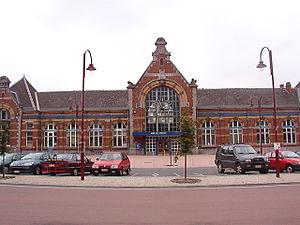
Photo personnelle prise par ghostal le 12 juillet 2005
La gare de Châtelet est une gare ferroviaire belge de la ligne 130, de Namur à Charleroi, située à Châtelineau sur la rive gauche de la Sambre, au nord de la ville de Châtelet dans la province de Hainaut en Région wallonne.
Châtelet est une ville de Belgique située en Région wallonne dans la province de Hainaut. Depuis la fusion des communes de 1977, la ville de Châtelet regroupe Bouffioulx, Châtelet et Châtelineau. Toutefois, les identités propres à ces trois communes sont restées importantes. Il est donc fréquent d'entendre les gentilés respectifs : Buffaloniens, Châtelettain et Castelinois.
La ligne 138 Châtelet - Florennes fut établie par la Société anonyme du chemin de fer de Morialmé à Châtelineau, future Compagnie de l'Est Belge. Elle se prolonge vers Givet par la Ligne 138A. À l'origine, elle entrait en concurrence directe avec la ligne 132 sur le trafic de transit entre les bassins industriels de Lorraine et de Charleroi.